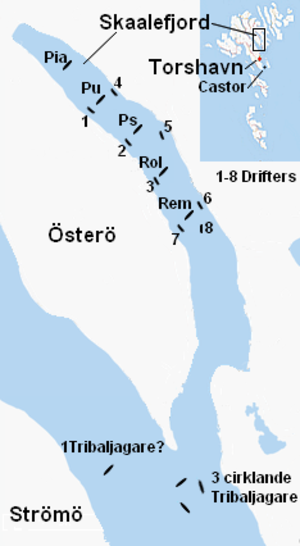
Psilanderaffæren / Beslaglæggelsen / Onsdag den 19. juni
Kort over situationen ved Skálafjørður på Færøerne den 20. juni 1940.
Psilanderaffæren var en episode, der indtraf i Skálafjørður nær Tórshavn på Færøerne under 2. verdenskrig den 20. juni 1940, hvor de fire svenske destroyere HMS Psilander, HMS Puke, HMS Romulus og HMS Remus blev tilbageholdt af Royal Navy. På dette tidspunkt var Danmark besat af Tyskland og England havde besat Færøerne. Tilbageholdelsen fandt sted, da briterne frygtede, at Tysklands Kriegsmarine ville beslaglægge dem og tage dem i tysk tjeneste, når de forlod Nordsøen.